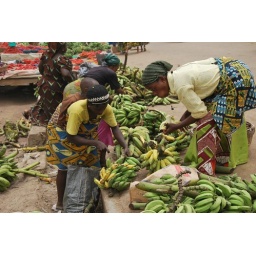
Women packaging bought banana into sacks and basket in a local market in Nigeria. (file name: DSC_0127)